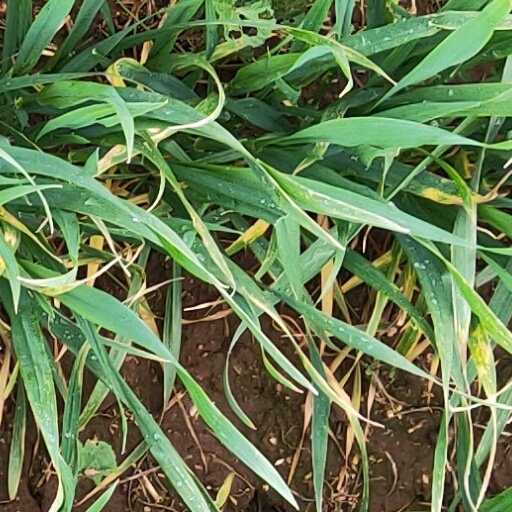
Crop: wheat